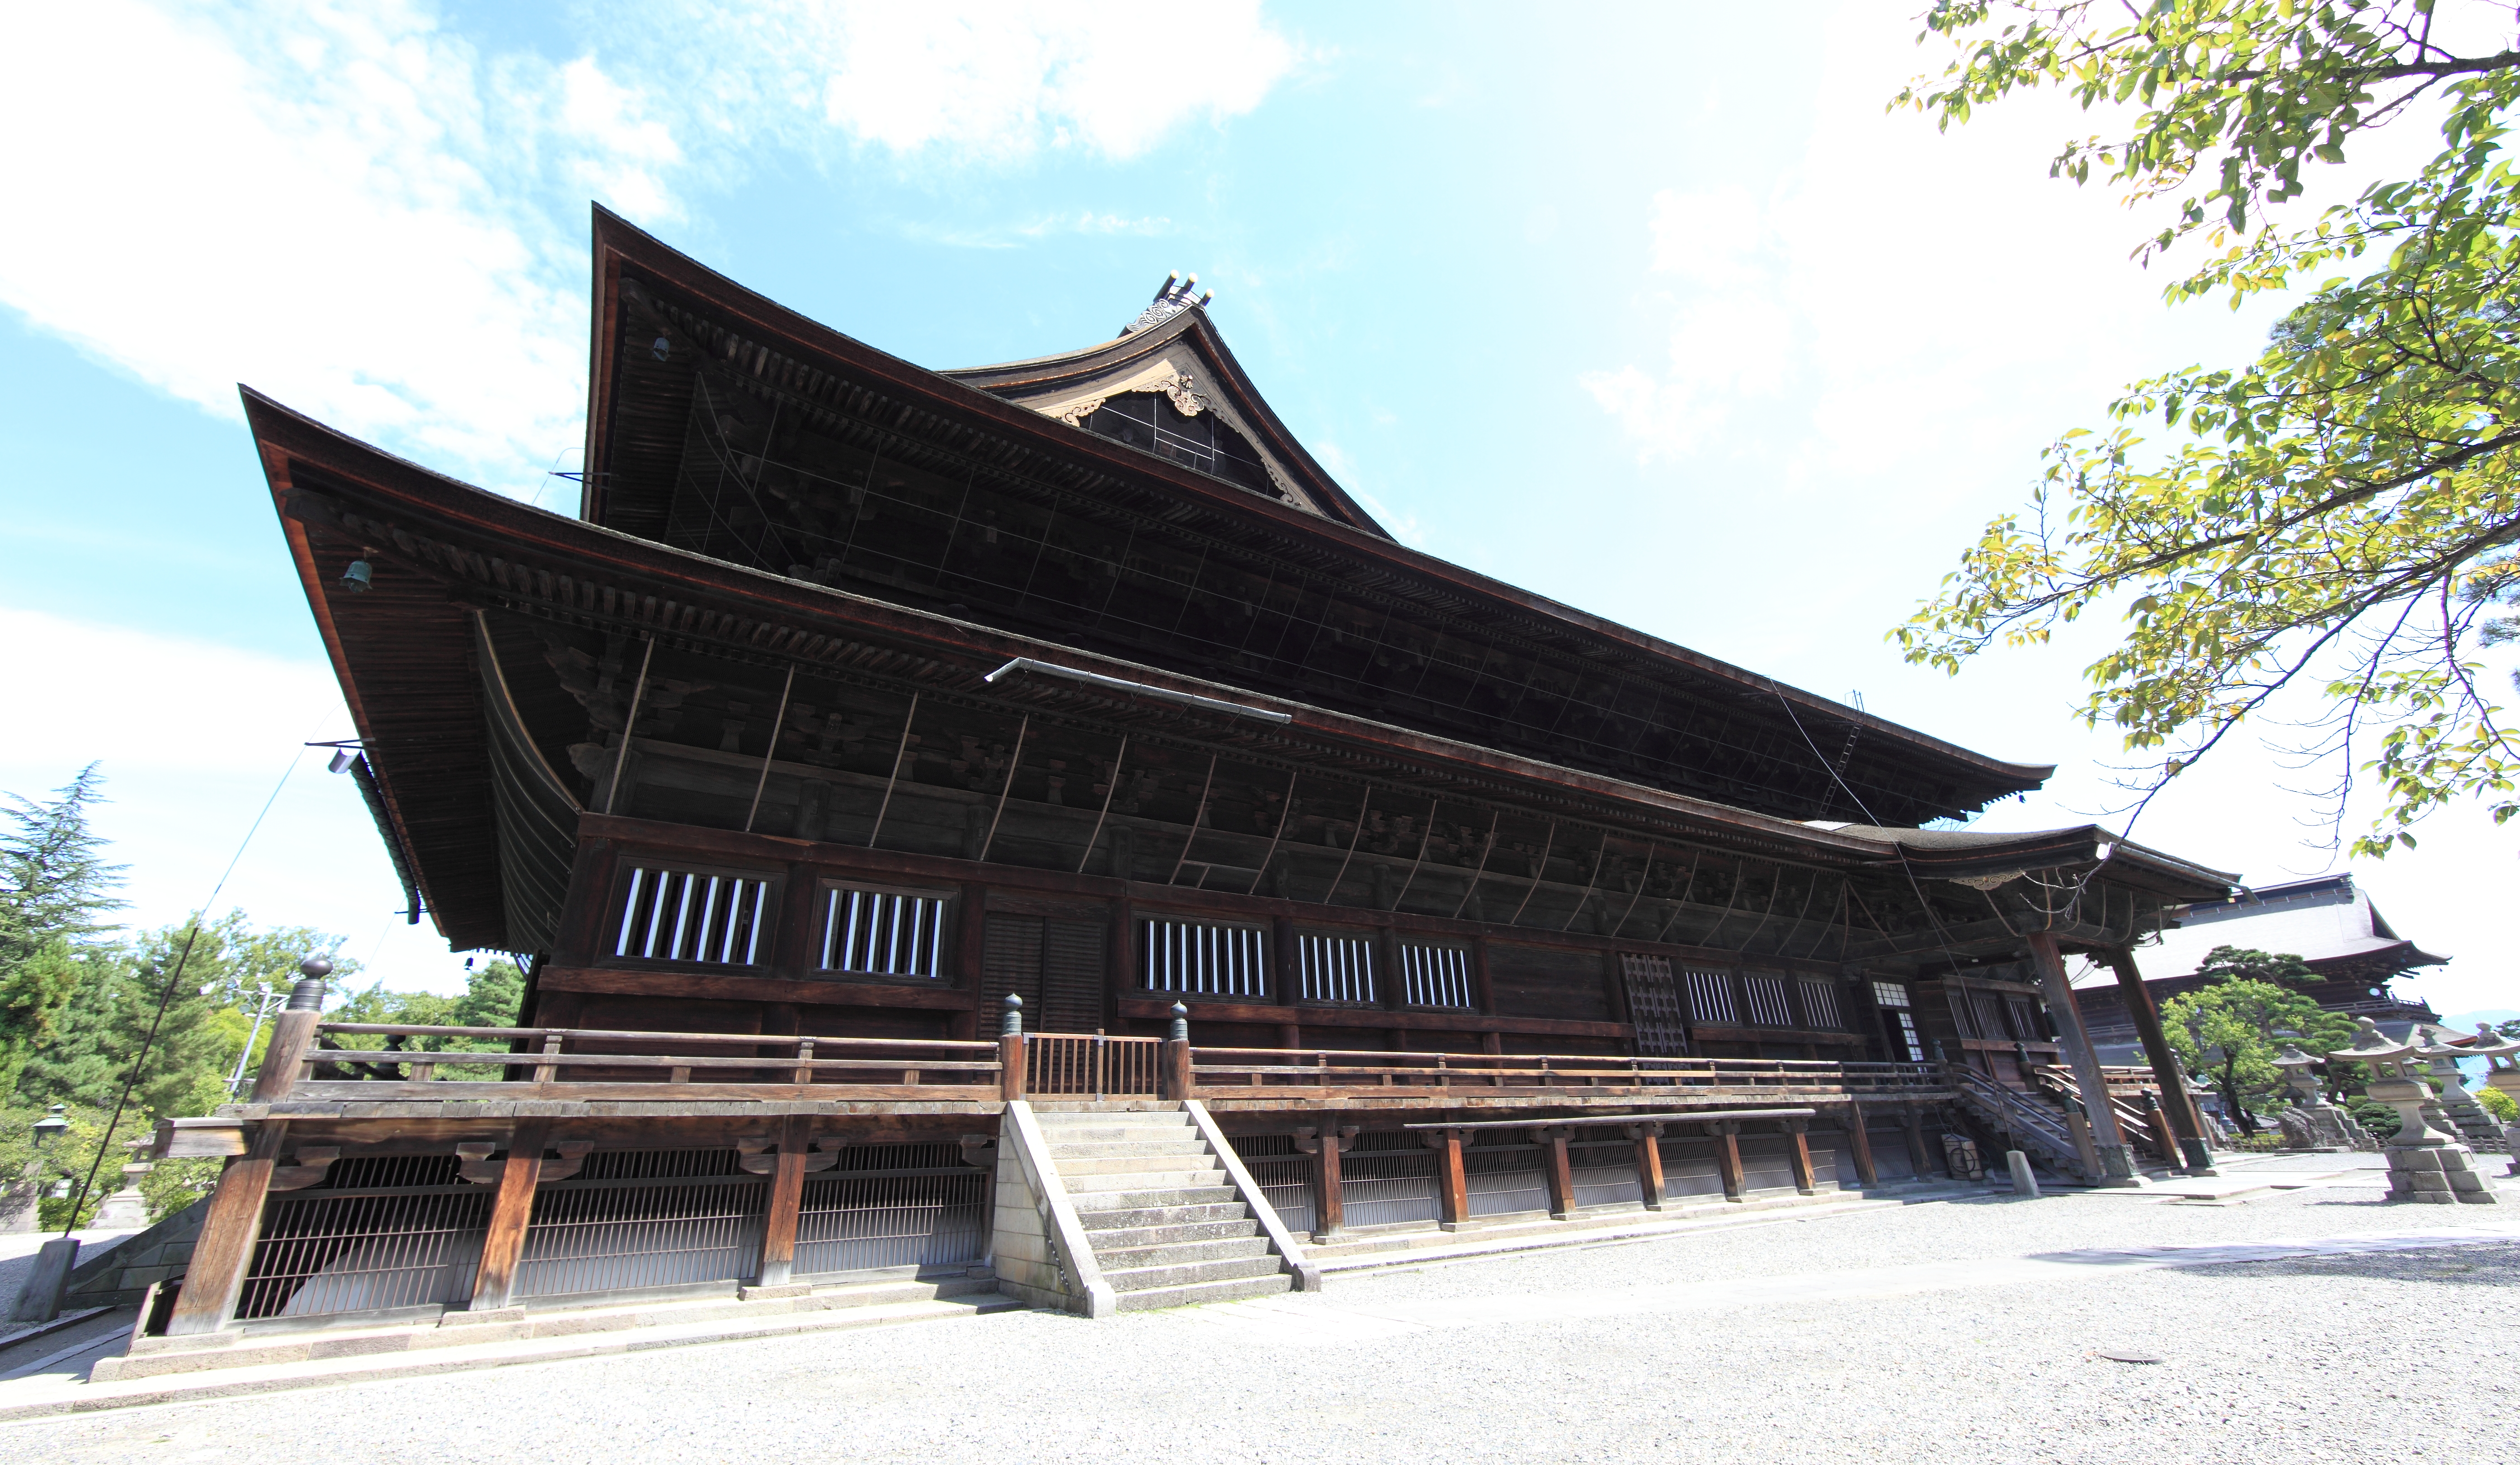
architecture, building, high, place of worship, religious, temple, japanese, shrine, 5d, hires, chinese architecture, markii, hi, res, resolution, nagano, zenkohji, shinto shrine